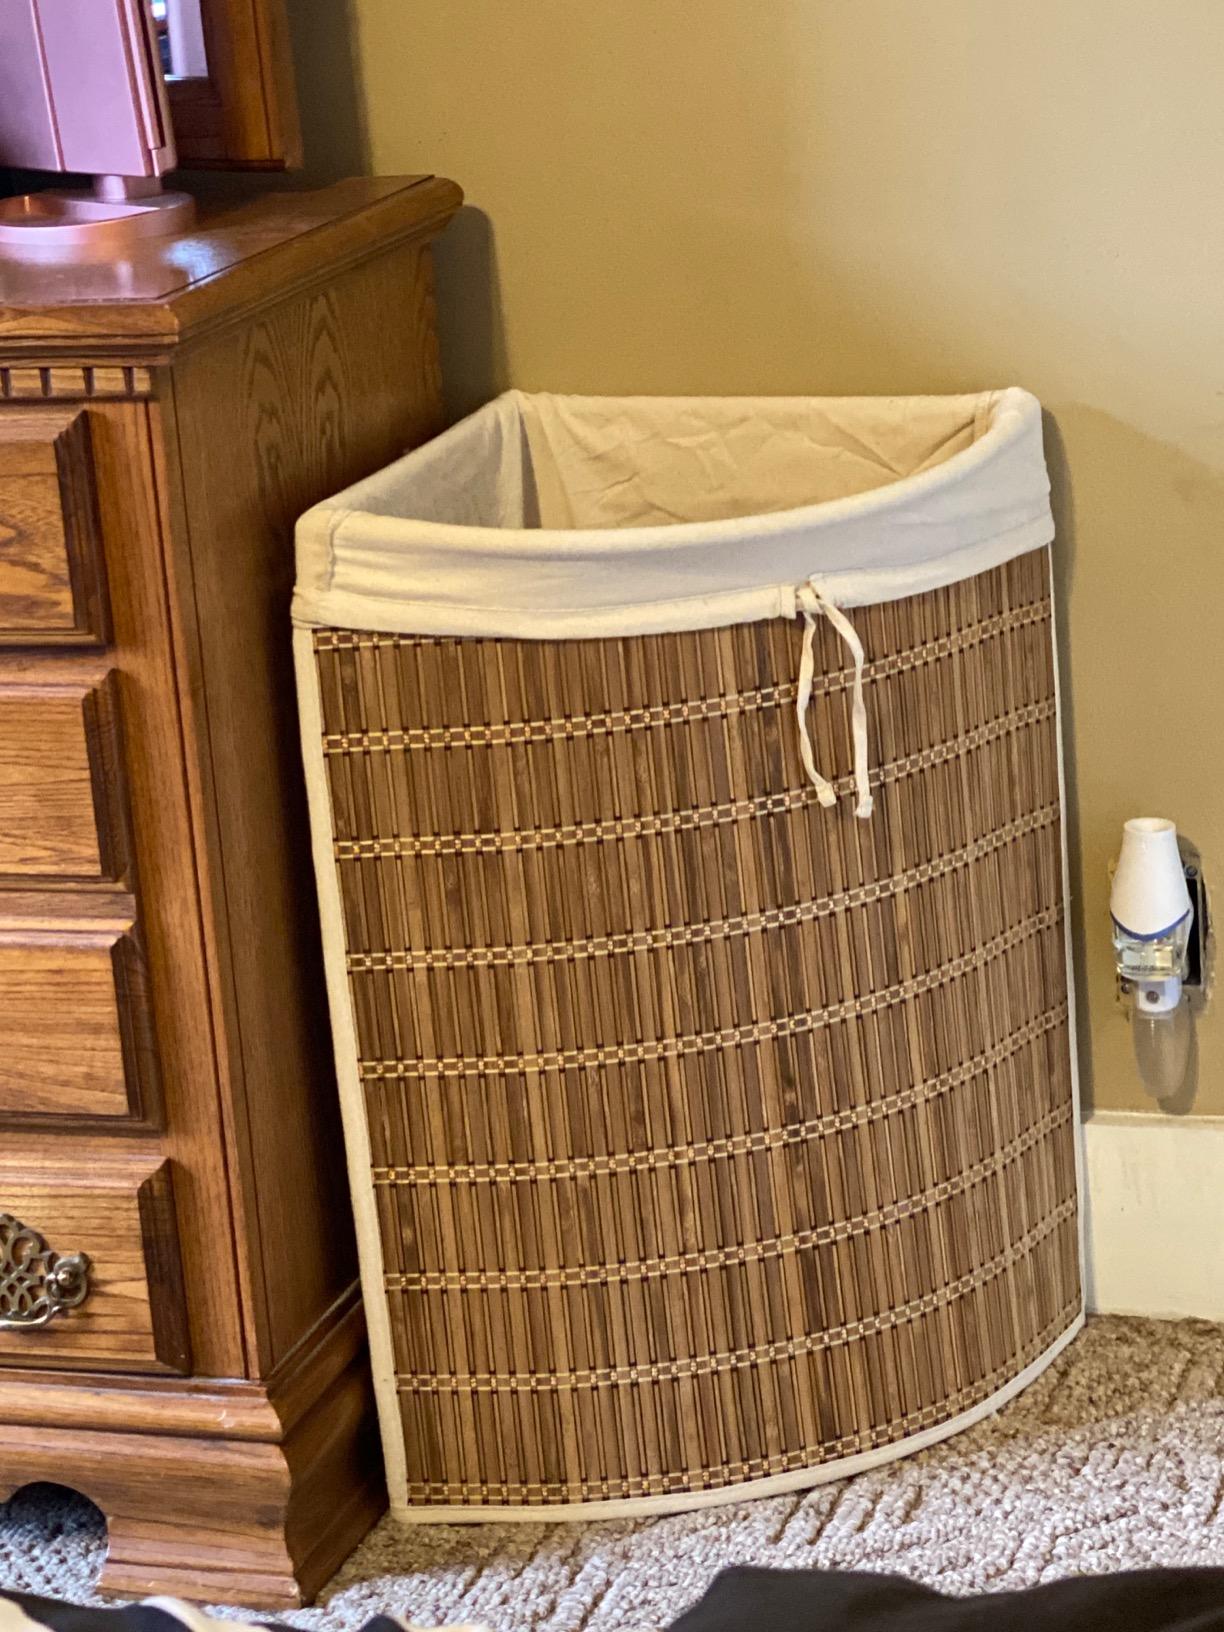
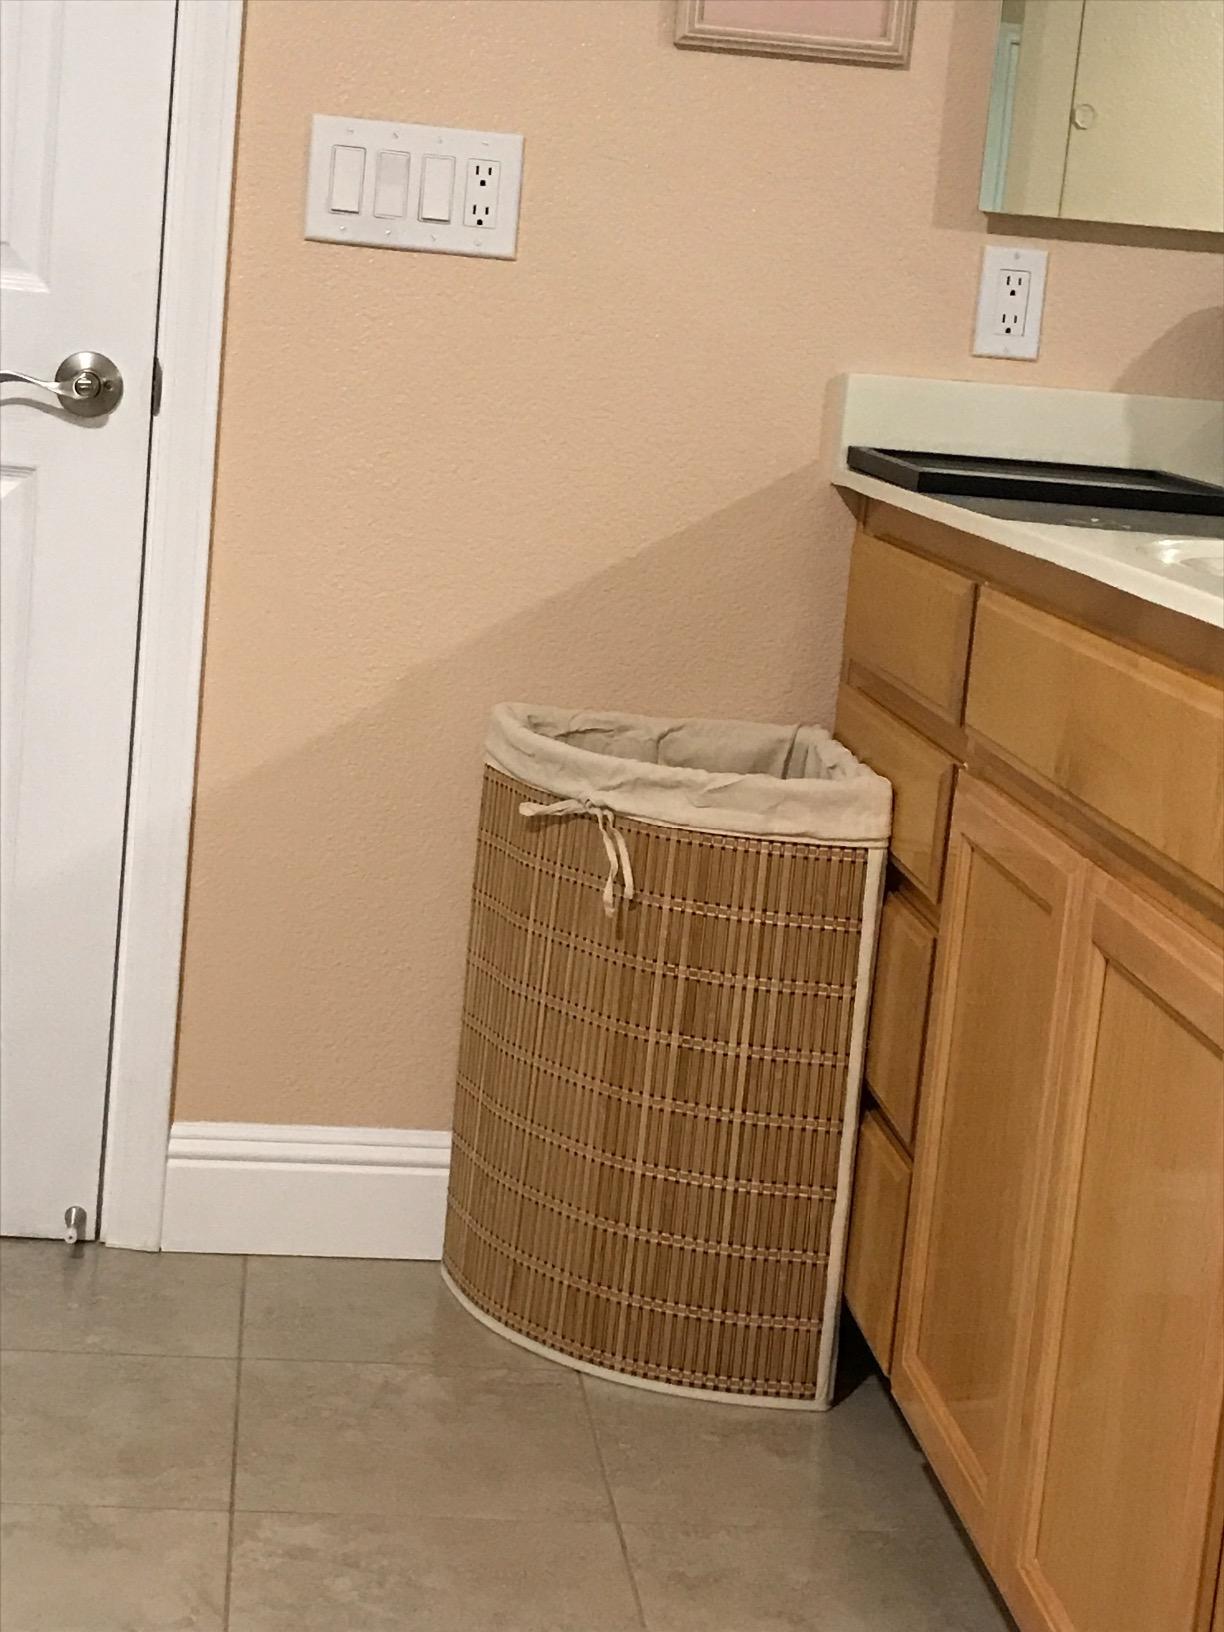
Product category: items_hamper
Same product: yes